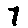
Label: 7